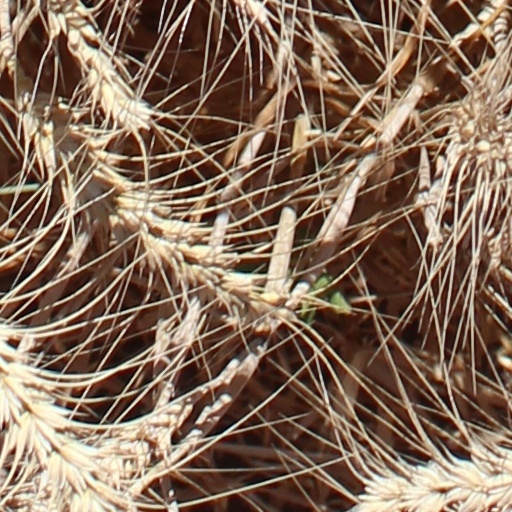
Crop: wheat